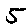
Label: 5